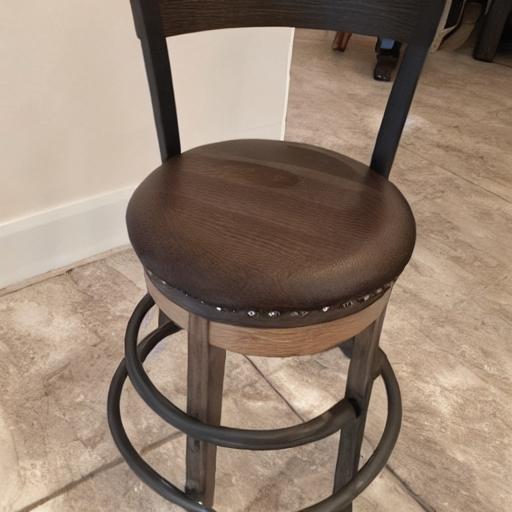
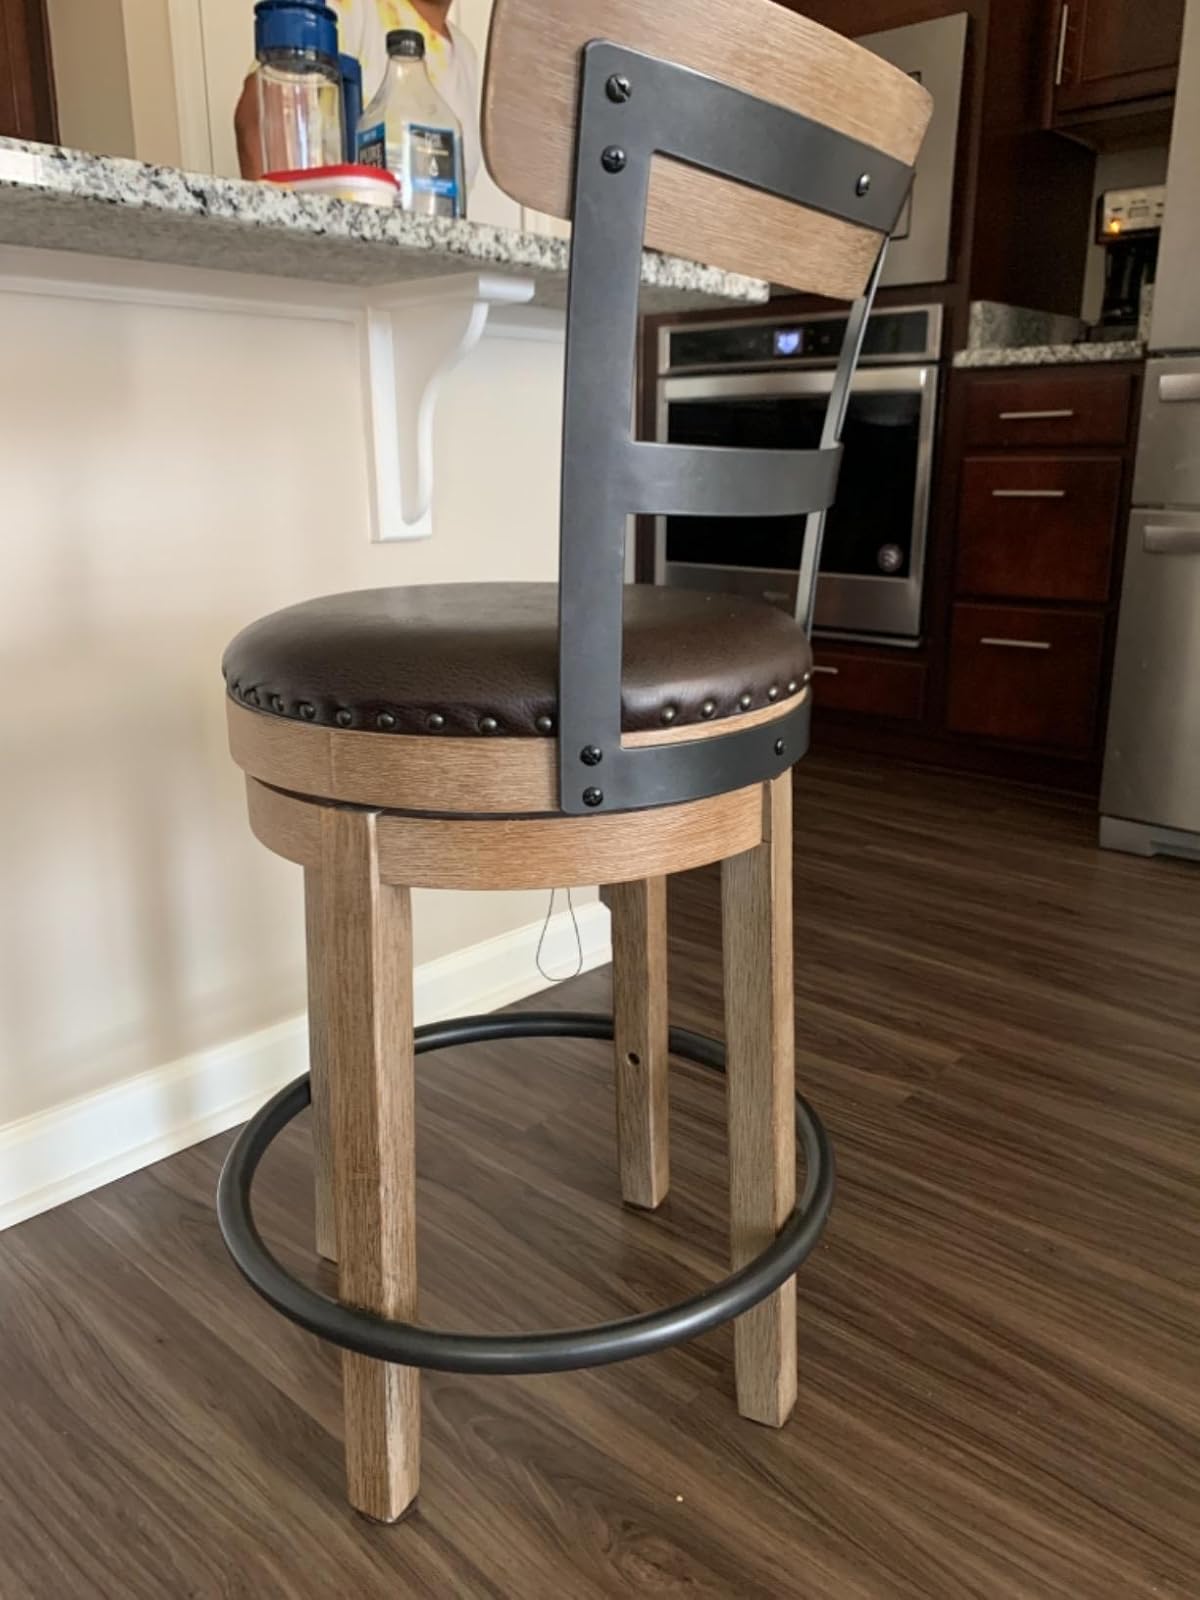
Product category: stool
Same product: no